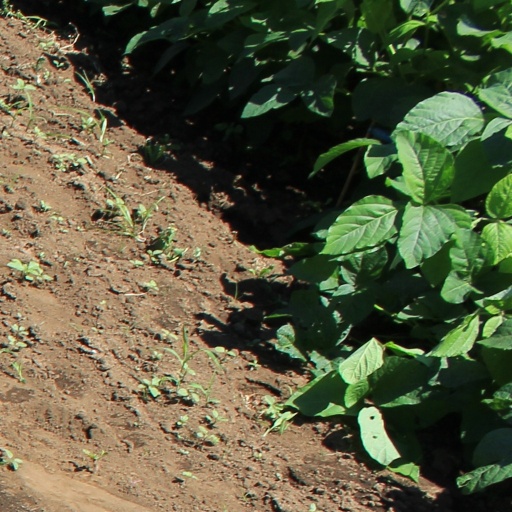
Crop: soybean